Joga Pradīpikā

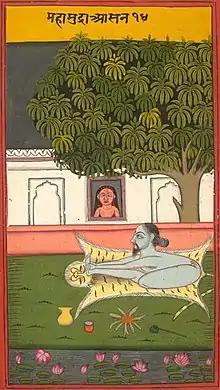
"Mahāmudra" is listed among the text's asanas, thus conflating mudras with asanas.

The "Joga Pradīpikā" covers a broad range of topics on yoga, including the nature of the yogic subtle body, preliminary purifications, yogic seals (mudrās), asanas, prānāyāma (breath-control), mantras, meditation, liberation (moksha), and samādhi.